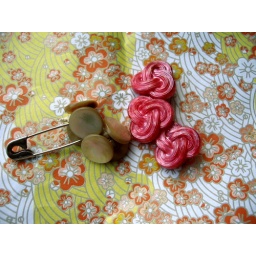
Some buttons I found underneath the sink in a small glass jar. They belonged to my grandmother's sister.